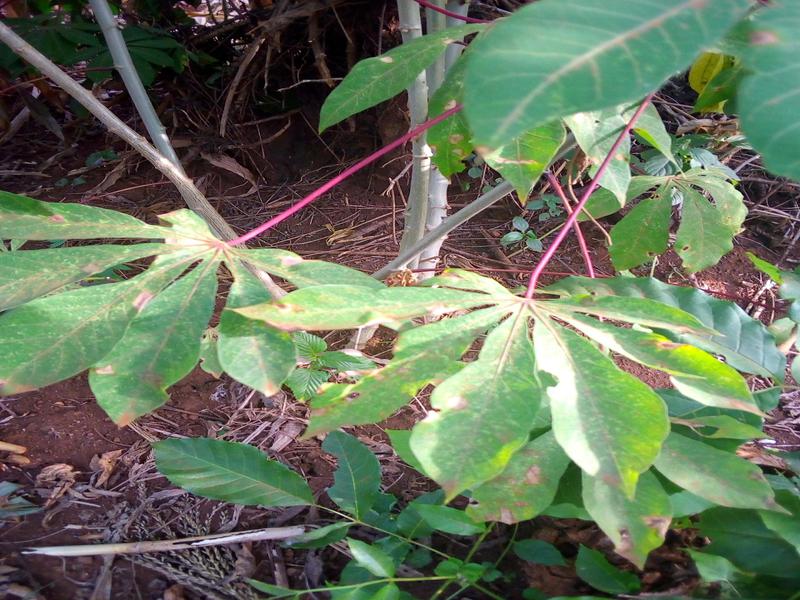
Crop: cassava
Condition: green_mottle